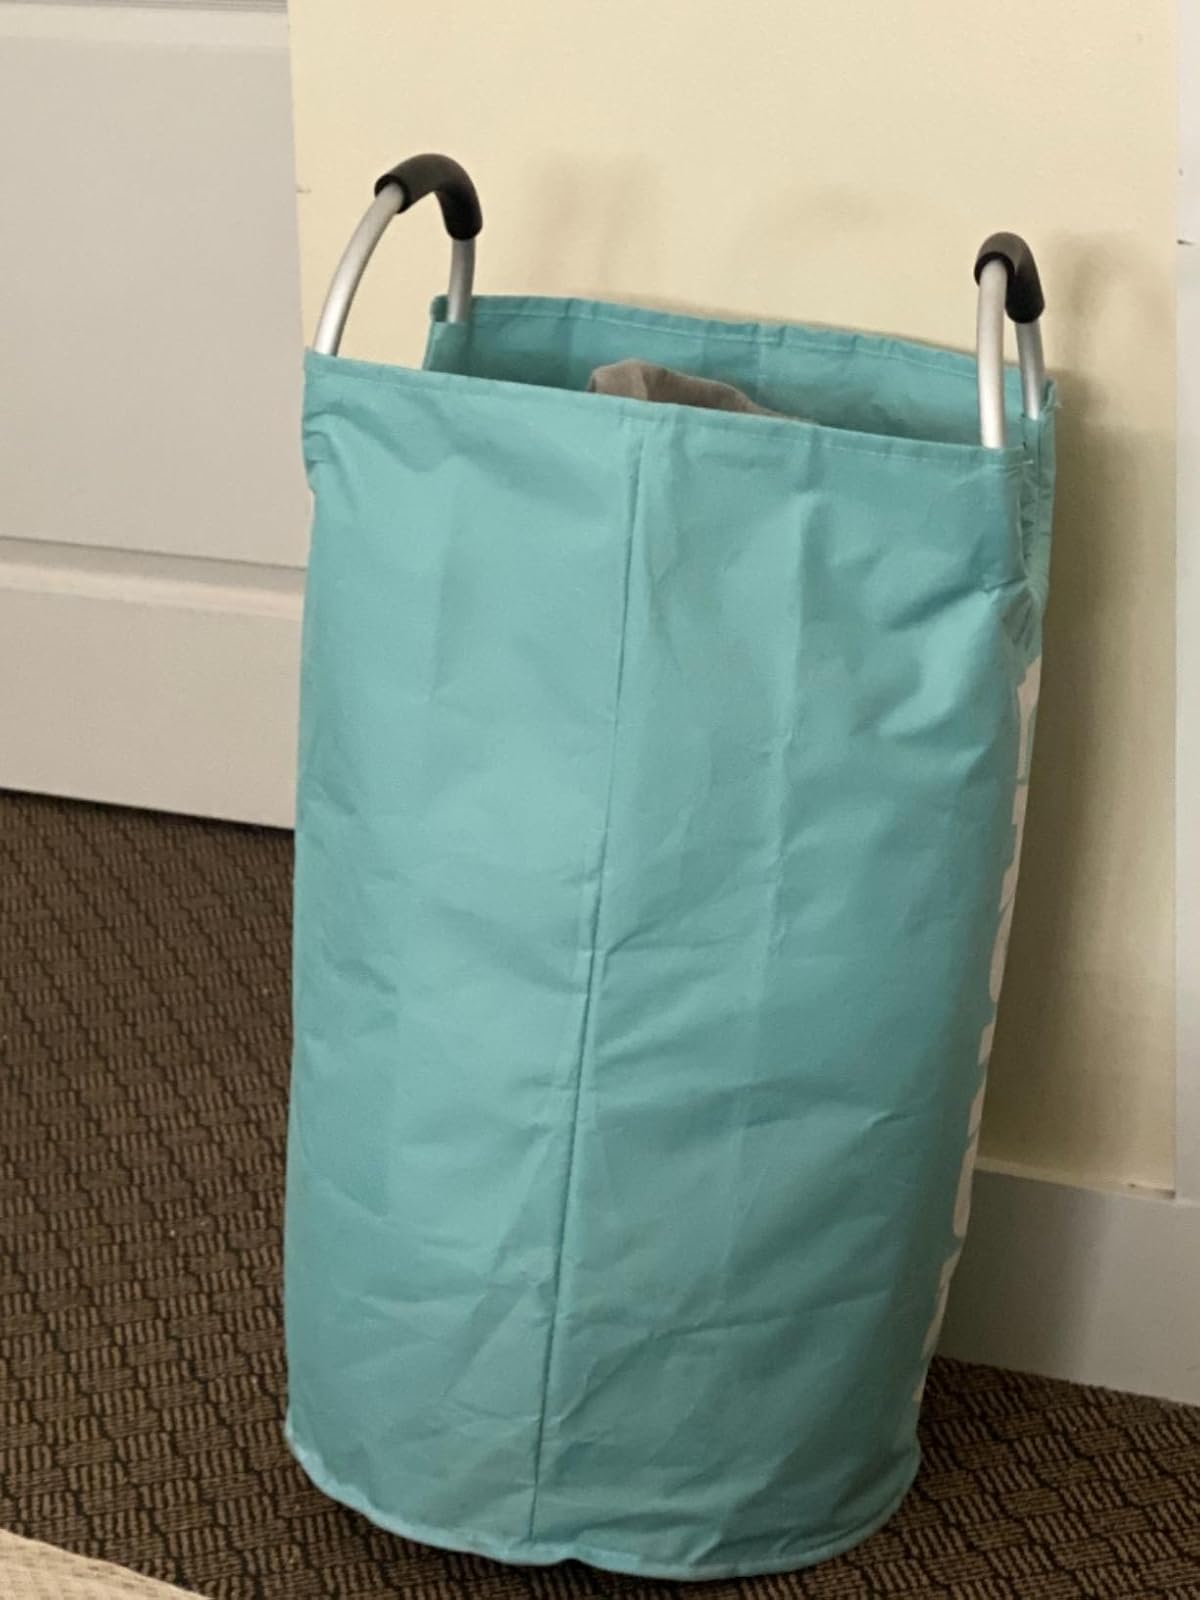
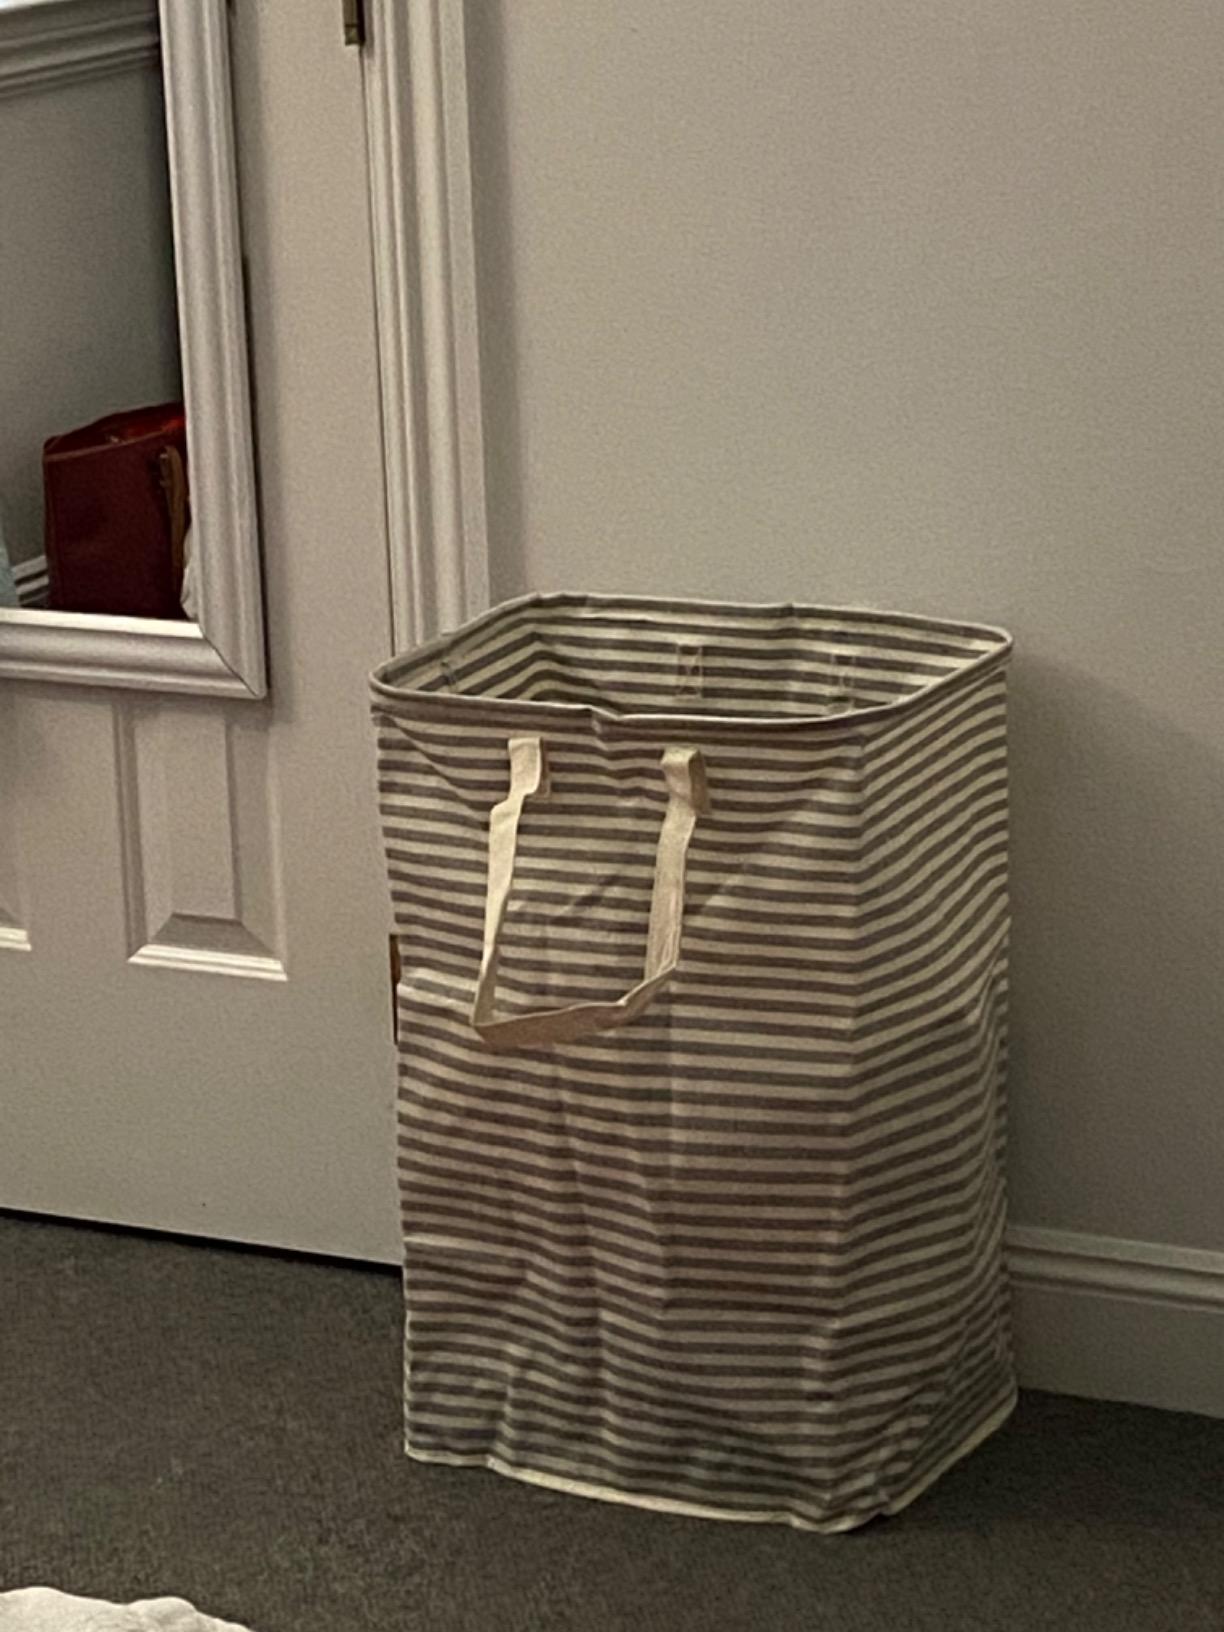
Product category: items_hamper
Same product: no